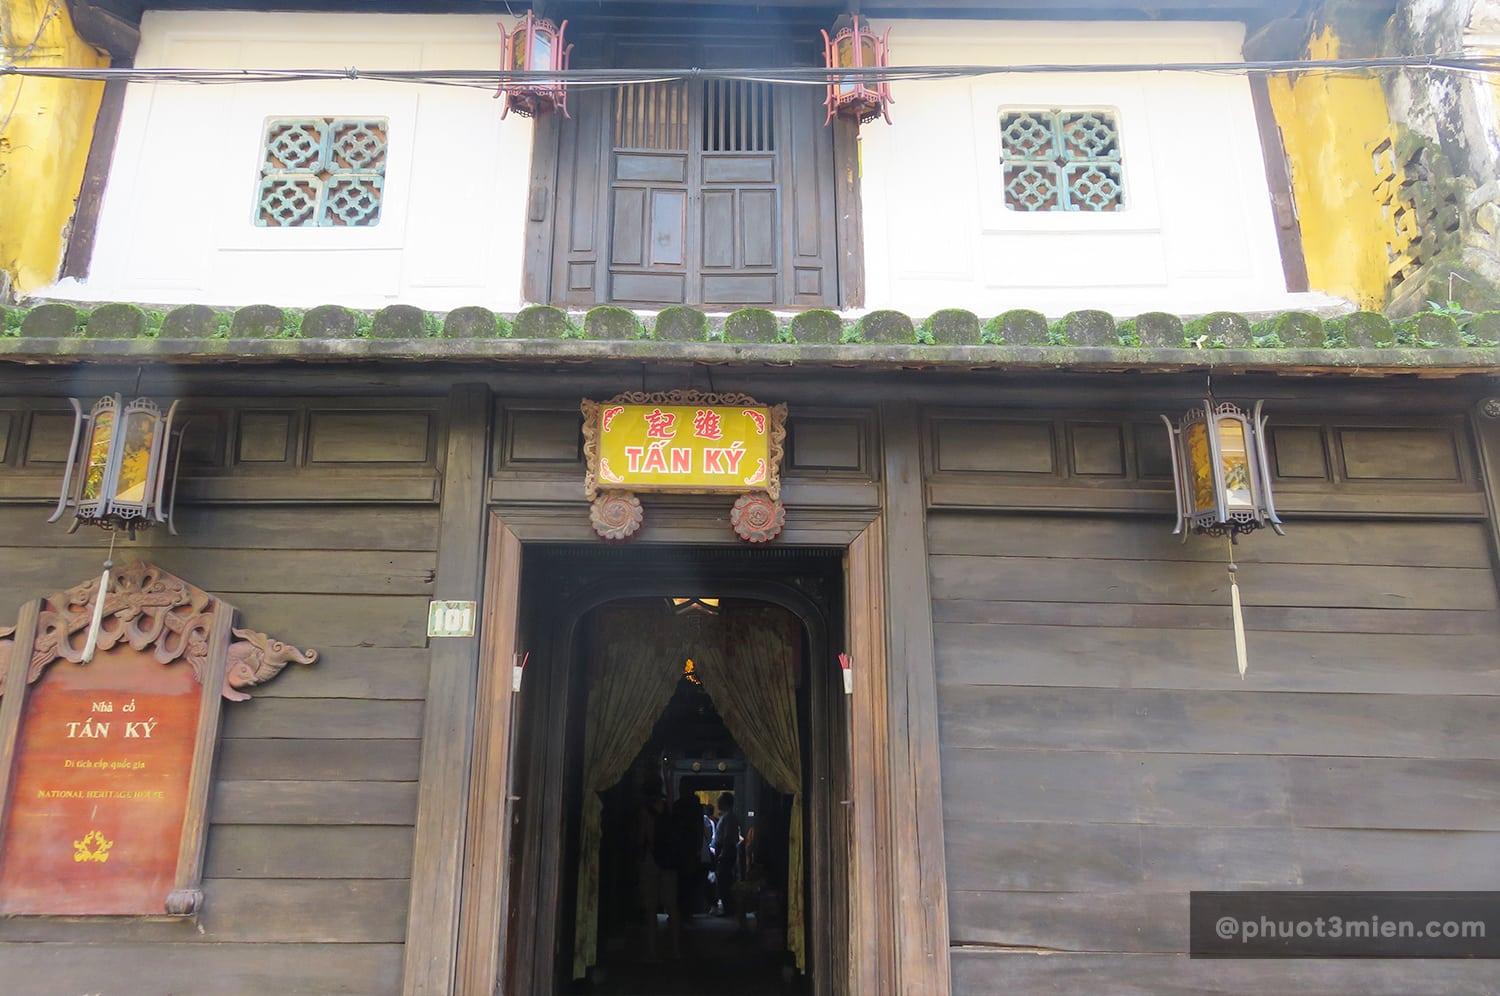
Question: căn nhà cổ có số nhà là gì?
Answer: căn nhà cổ có số nhà là 101